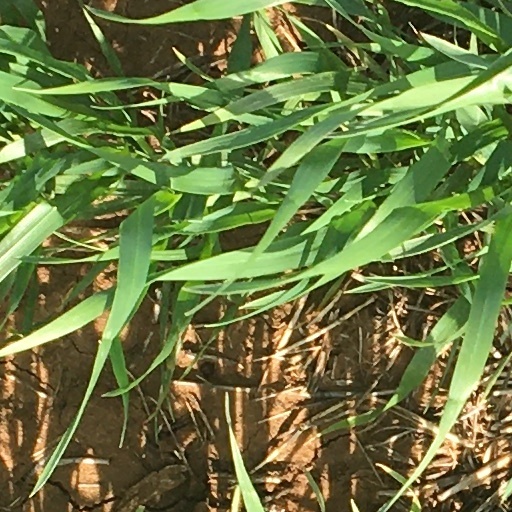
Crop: wheat